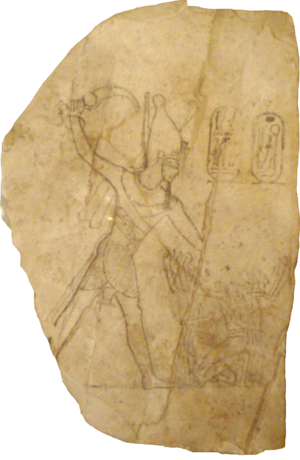
1169 av. J.-C. :